Queen's Edinburgh Rifles

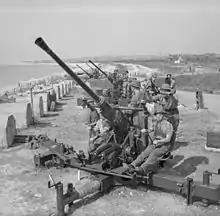

The TF was reconstituted on 7 February 1920 and the 52nd (Lowland) Division and its units began to reform. The 4th and 5th (QER) Battalions did guard duty during the coal strike of April 1921. After the TF was reorganised as the Territorial Army (TA), the two battalions reformed in 1921 as a single 4th/5th (Queen's Edinburgh Rifles) Bn, Royal Scots, and absorbed 10th (Cyclist) Bn, Royal Scots at Linlithgow as A Company. The combined battalion formed part of 155th (East Scottish) Bde in 52nd (L) Division.